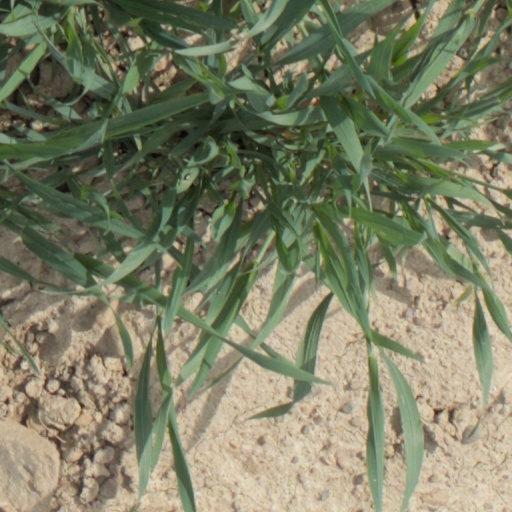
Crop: wheat